Xuanhua, Zhangjiakou

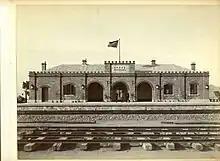
Xuanhua Railway Station, 1905

The remains of the Kingdom of Yan era city of Zaoyang (造陽) can be located in the northeast of Xuanhua District.